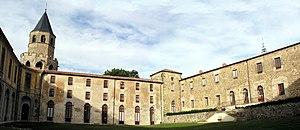
Le clocher Saint Martin et la cour des Rouges de l'abbaye-école de Sorèze.
L'abbaye de Sorèze est une ancienne abbaye bénédictine devenue un lieu d'enseignement novateur : collège, puis école royale militaire et repris comme collège par les dominicains sous la direction de Henri Lacordaire. Depuis 2015, elle abrite le musée de la tapisserie Dom Robert, le musée de l'abbaye-école ainsi qu'un hôtel.